Question: Who is taking the picture?
Tambaya: Wa yake ɗaukan hoton?
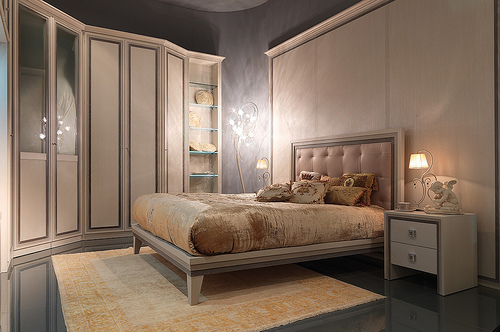
Answer: A photographer.
Amsa: Me hoto.